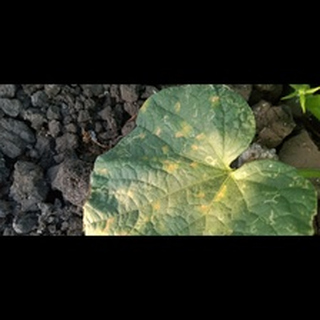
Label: diseased_cucumber